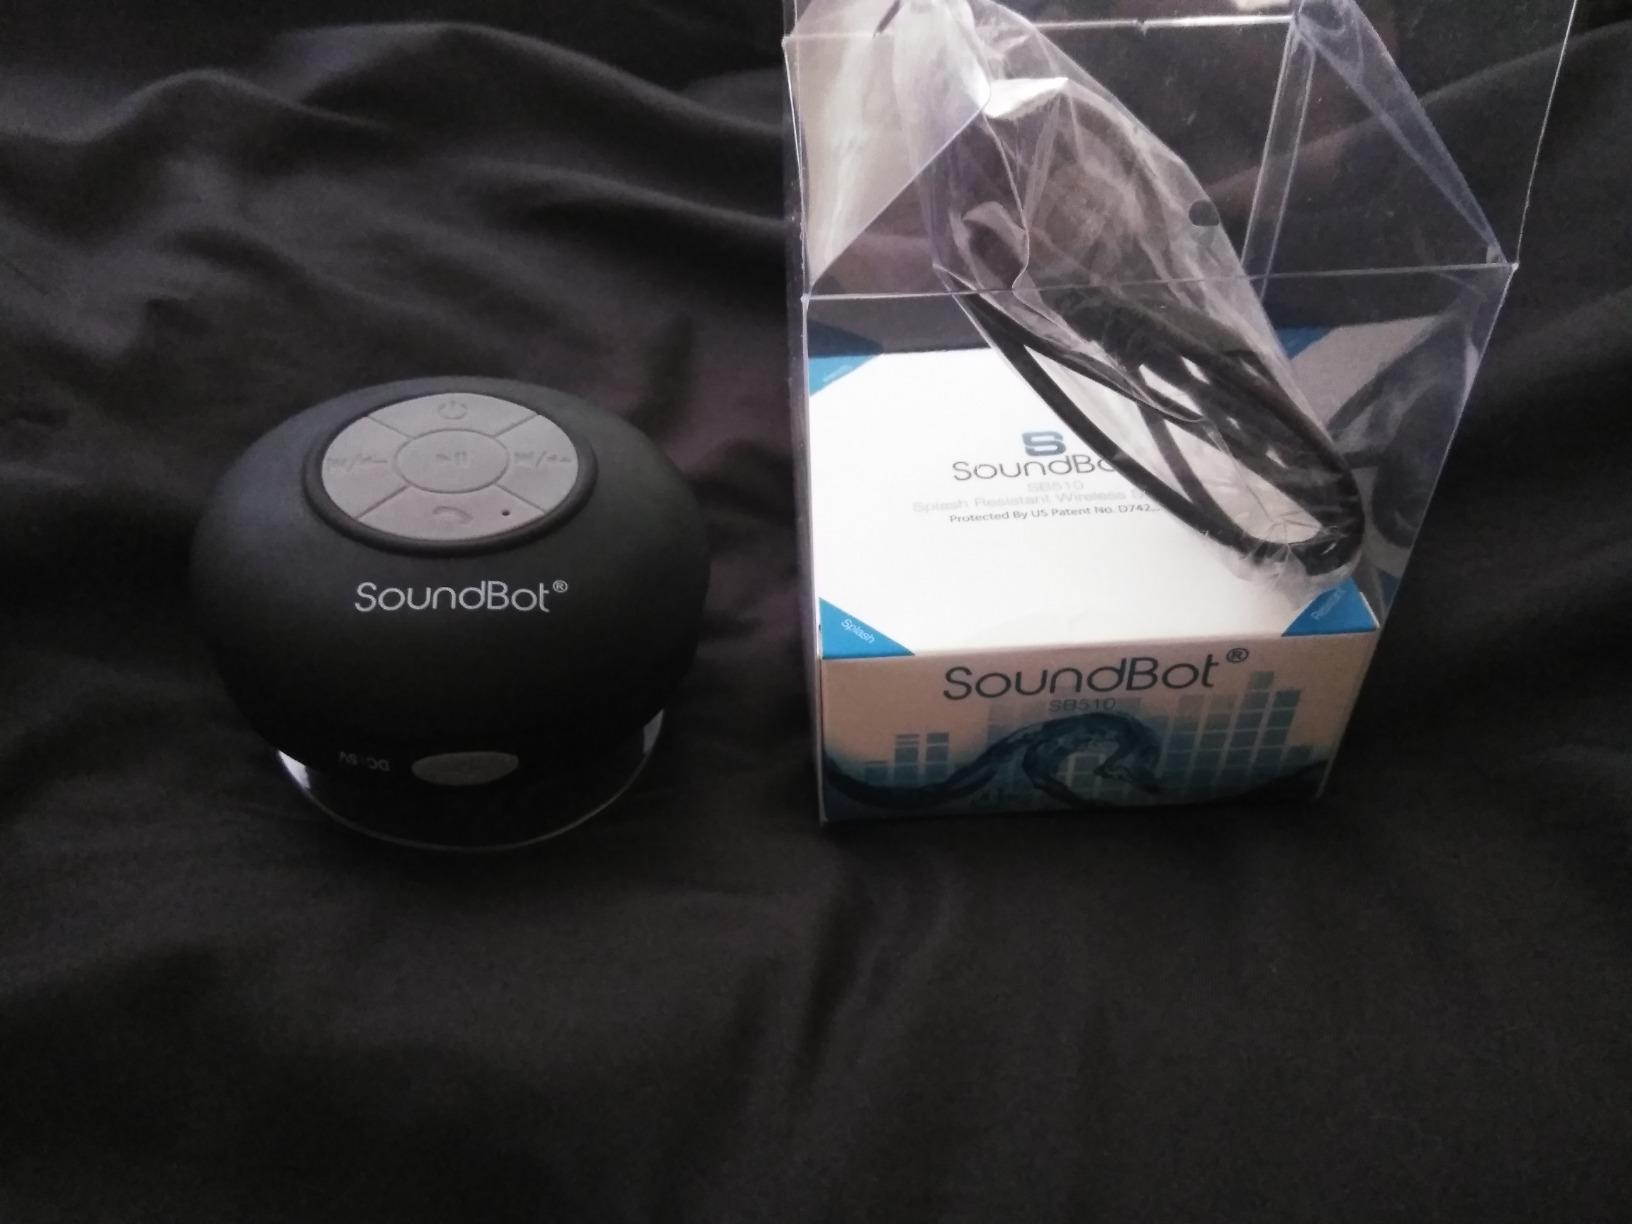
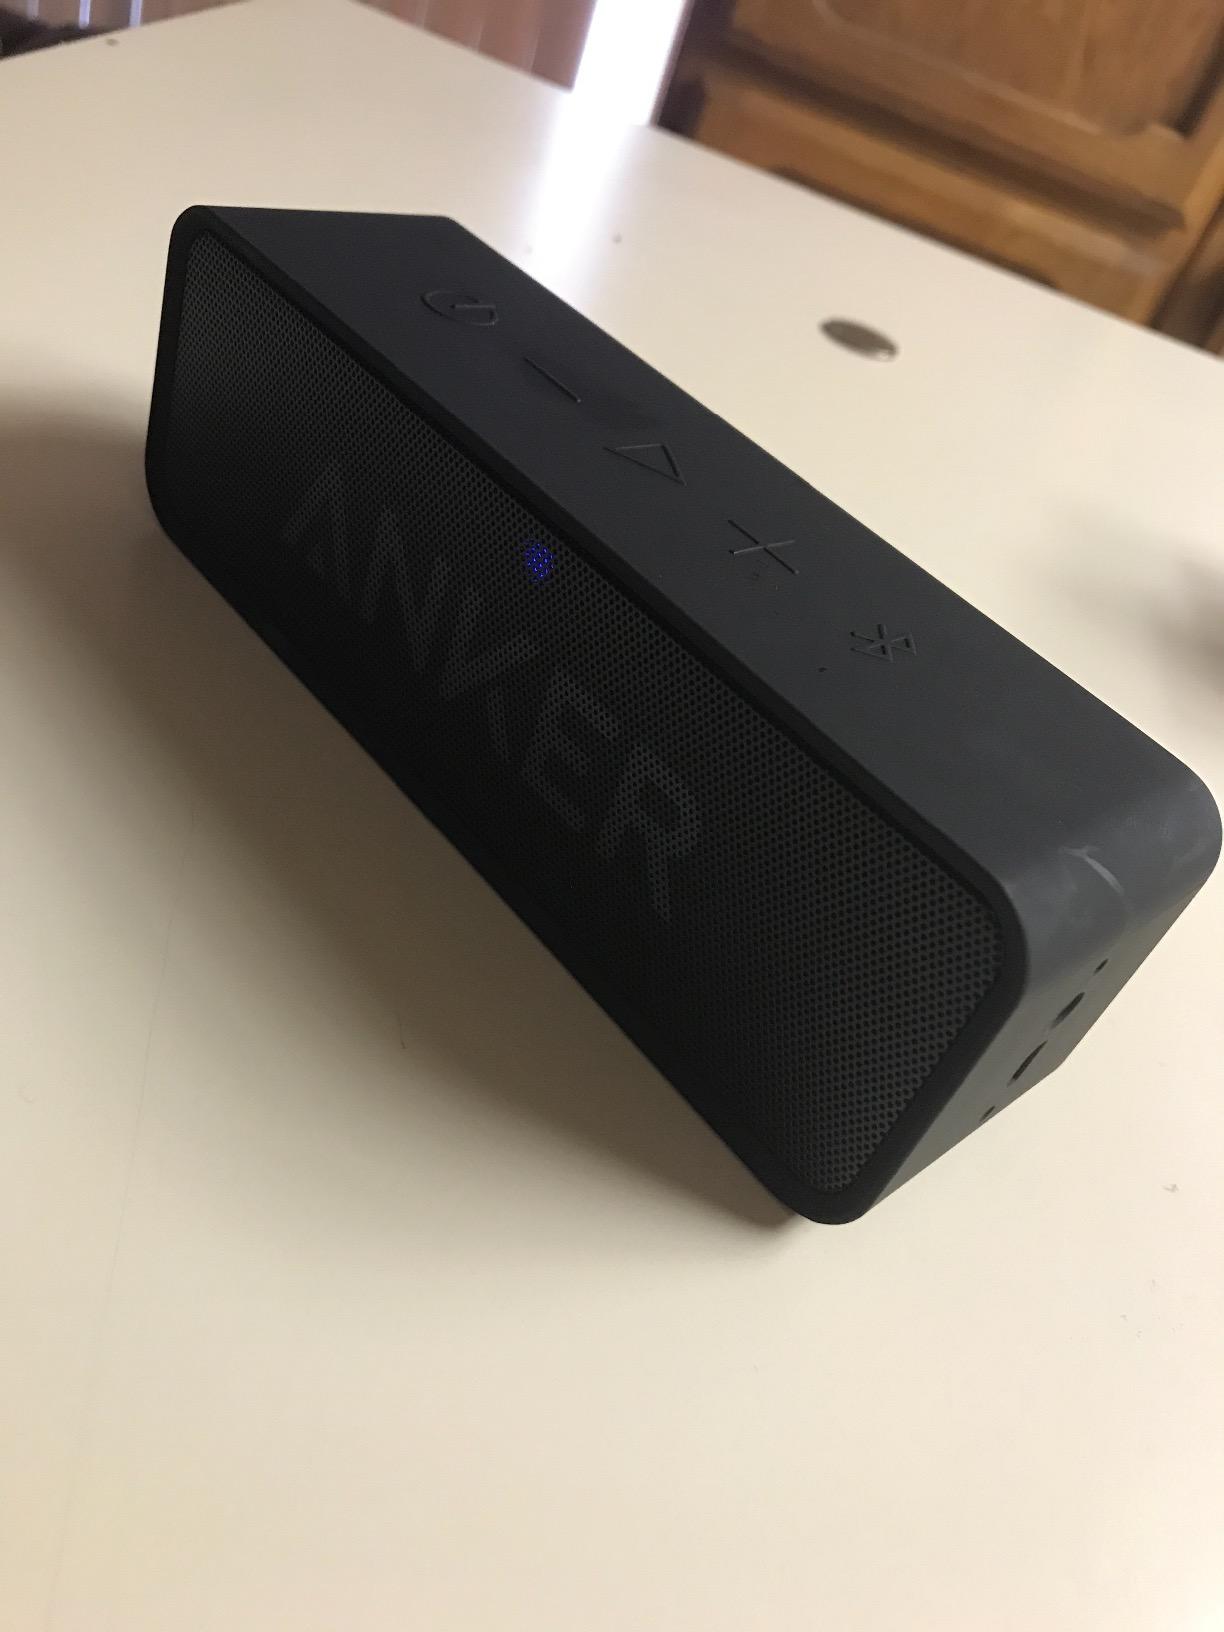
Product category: speaker
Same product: no